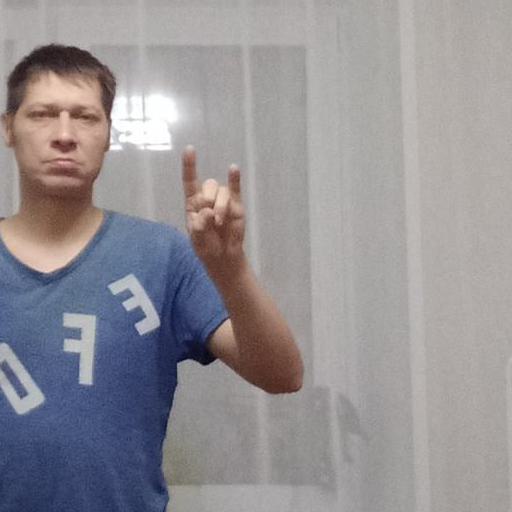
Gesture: rock